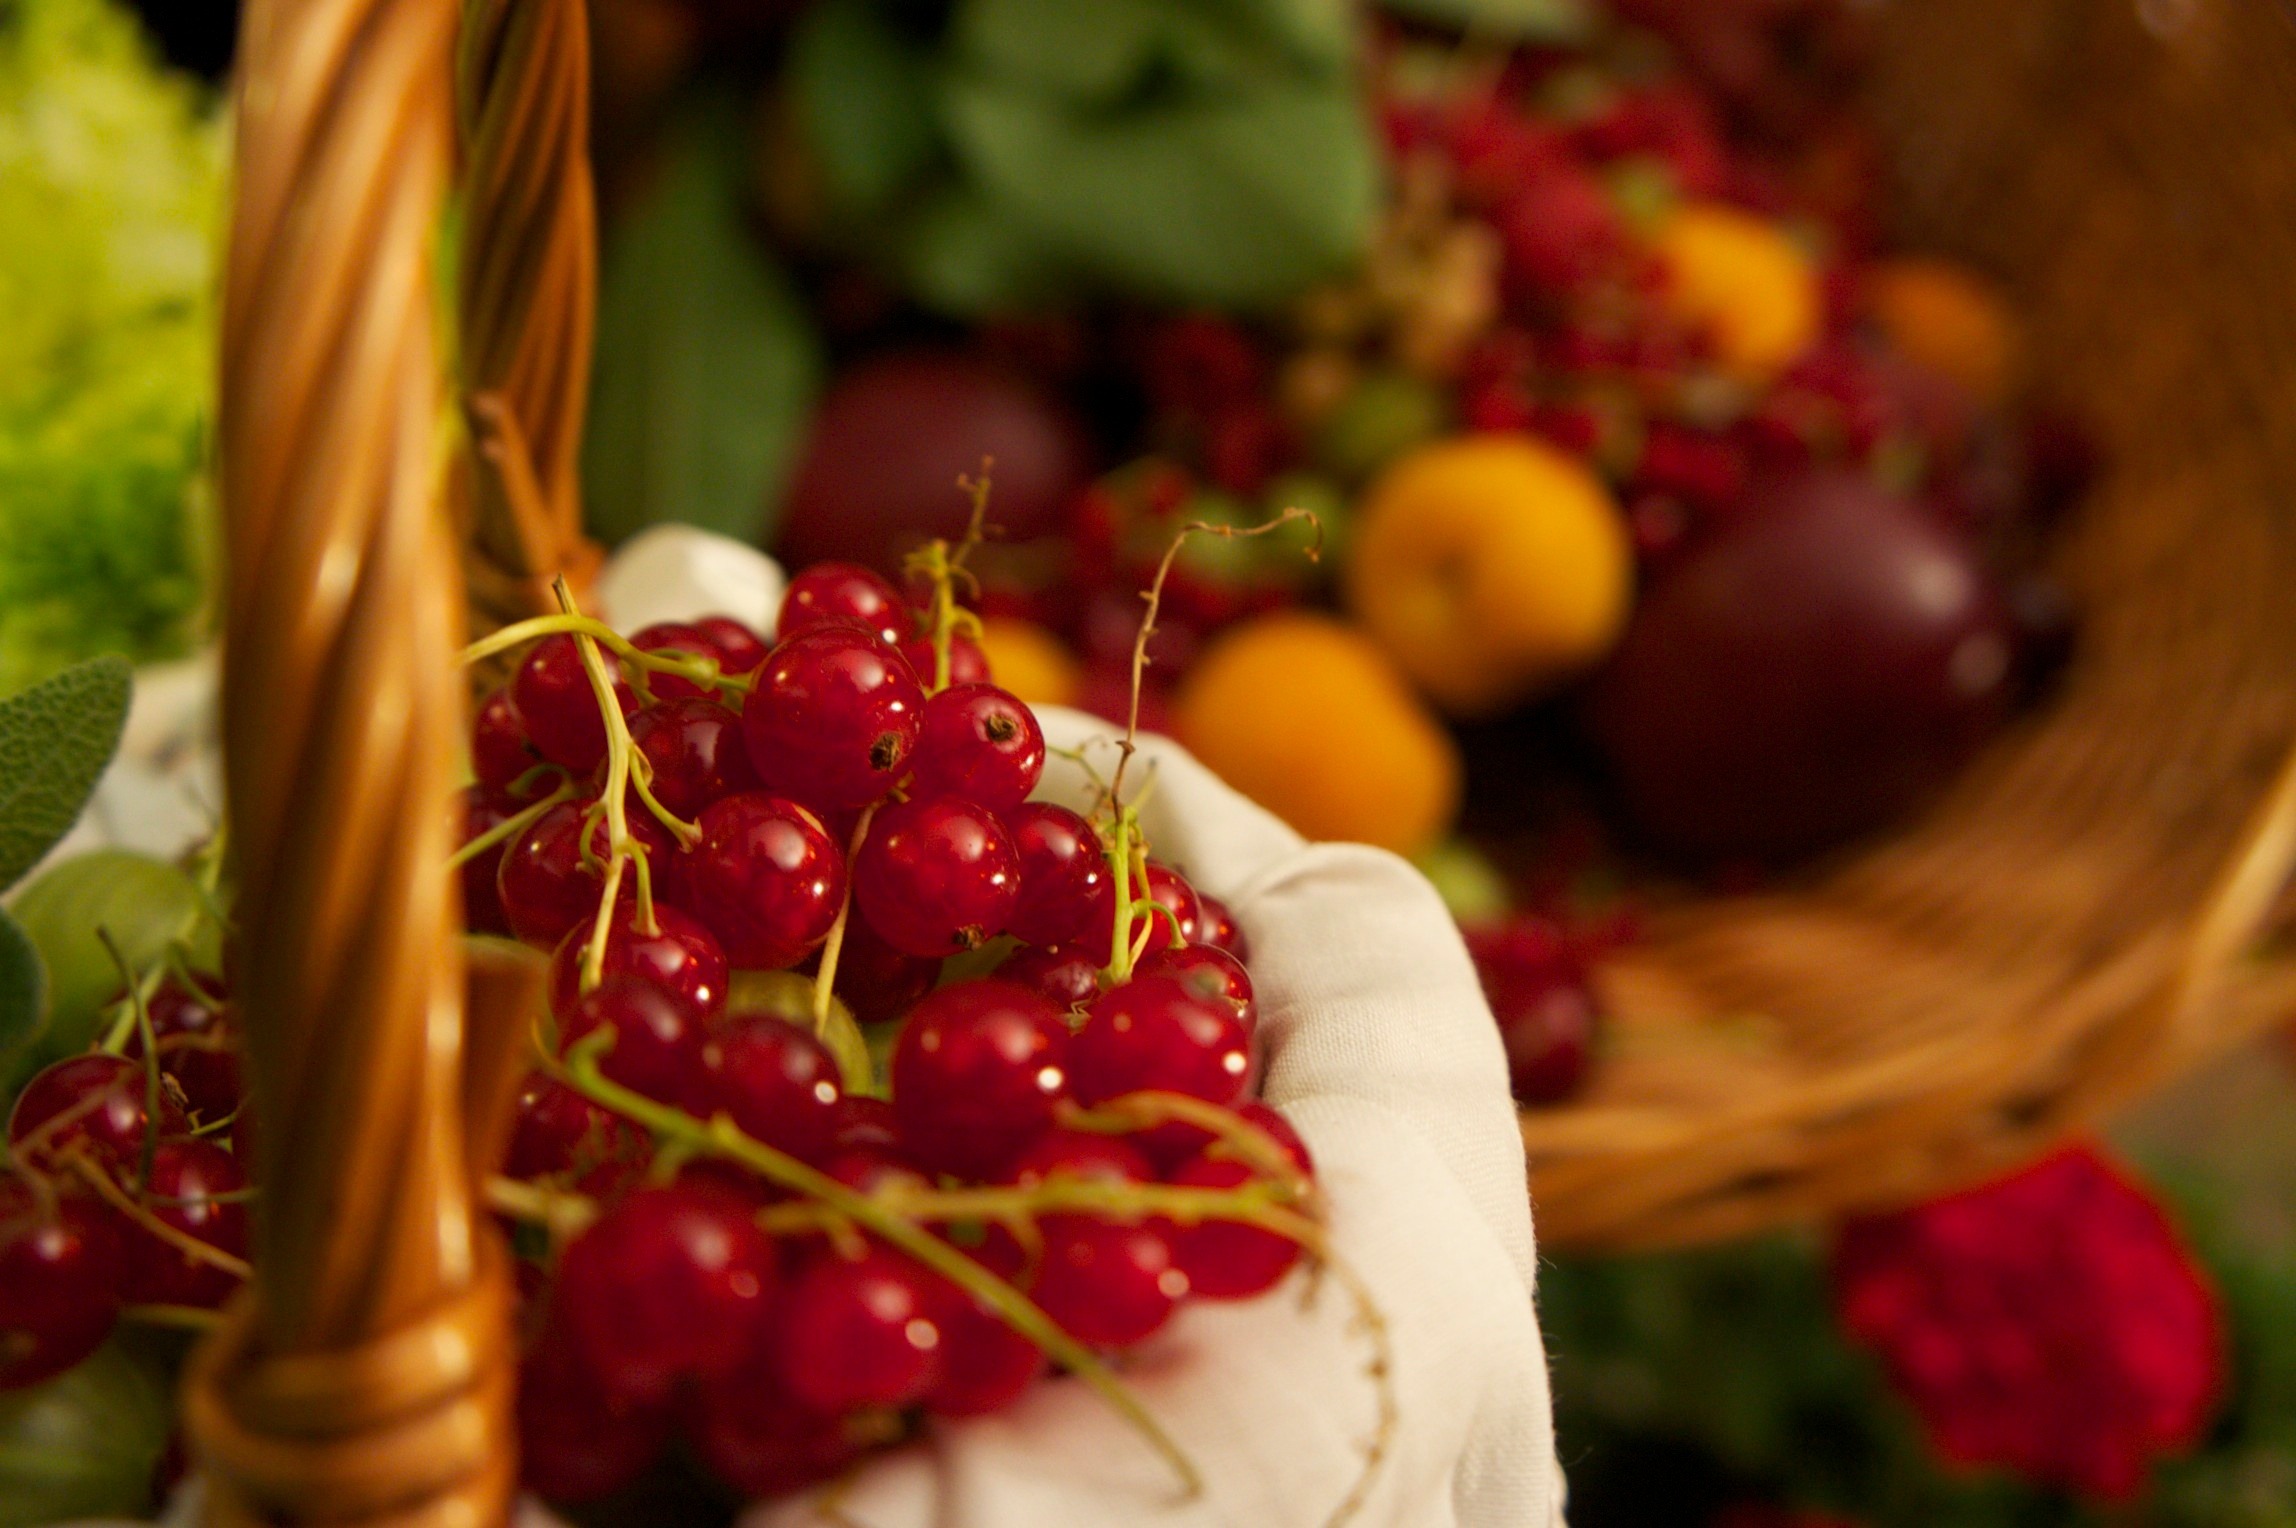
plant, vintage, fruit, berry, flower, meal, food, red, produce, autumn, basket, floristry, mature, flowering plant, red currant, land plant